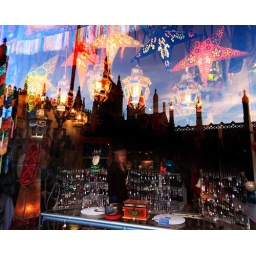
girl in window with stars